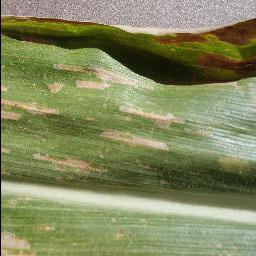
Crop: corn
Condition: (maize)_cercospora_spot_gray_spot